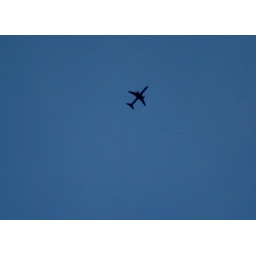
A airplane flying over the house